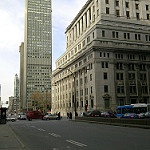
Scene: Outdoor